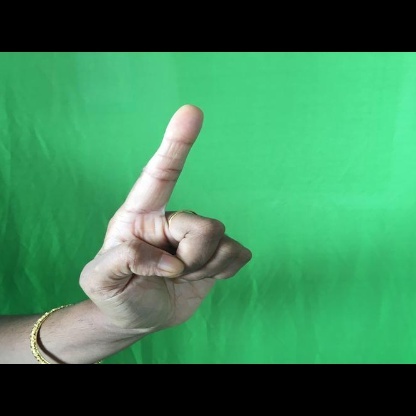
Mudra: Suchi